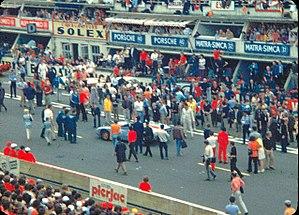
Tournage du film Le Mans avec Steve McQueen lors de l'édition 1970 des 24 Heures du Mans.
Le Mans est un film américain réalisé par Lee H. Katzin, sorti en 1971.
Les 24 Heures du Mans 1970 sont la 38ᵉ édition de l'épreuve et se déroulent les 13 et 14 juin 1970 sur le circuit de la Sarthe.